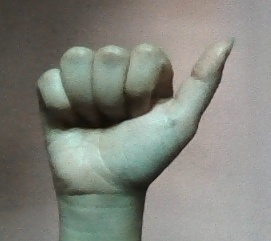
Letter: dhad